Jordi Carbonell

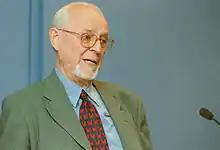
Carbonell in 2001

Jordi Carbonell i de Ballester (23 April 1924 – 22 August 2016) was a Spanish politician from Catalonia.